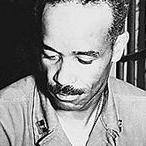
Age: 35